December 2029 lunar eclipse

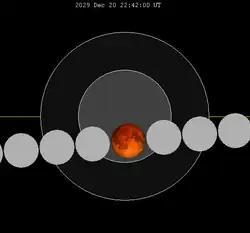
The Moon's hourly motion shown right to left

A total lunar eclipse will occur at the Moon’s descending node of orbit on Thursday, December 20, 2029, with an umbral magnitude of 1.1190. A lunar eclipse occurs when the Moon moves into the Earth's shadow, causing the Moon to be darkened. A total lunar eclipse occurs when the Moon's near side entirely passes into the Earth's umbral shadow. Unlike a solar eclipse, which can only be viewed from a relatively small area of the world, a lunar eclipse may be viewed from anywhere on the night side of Earth. A total lunar eclipse can last up to nearly two hours, while a total solar eclipse lasts only a few minutes at any given place, because the Moon's shadow is smaller. Occurring about 4.6 days before apogee (on Sunday, December 16, 2029, at 9:00 UTC), the Moon's apparent diameter will be smaller.